Willie Mays

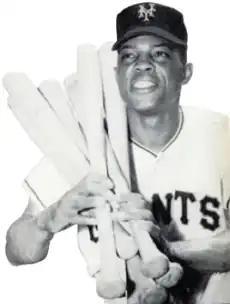
Mays in 1954

In 1956, Mays struggled at first to get along with new manager Bill Rigney, who publicly criticized him. The center fielder grew particularly annoyed after Rigney fined him $100 for not running to first base on a pop fly that was caught by the catcher. He hit 36 homers and stole a career-high 40 bases, becoming only the second player to join the 30–30 club. Though his RBI (84) and batting average (.296) were his lowest for nearly a decade, Barra observed that "Willie Mays was still the best all-around player in the National League."